Ein Jäger aus Kurpfalz

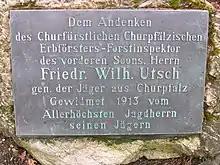
1913 inscription by Kaiser Wilhelm II at the lodge for Friedrich Wilhelm Utsch

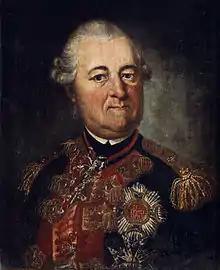
Elector Karl Theodor of the Palatinate, who sponsored many hunts

Various people have been suggested to be the hunter that is the subject of the song. One common guess is , head-forester for the Bishop of Mainz in the Soonwald in the 18th century. In the tradition that suggests Utsch was the subject, the original creator of the lyrics was Martinus Klein, a Carmelite friar. Another proposal is John Casimir of the Palatinate-Simmern (German: Johann Kasimir), although this would imply a very early date for the creation of the song as John Casimir lived in the 16th century. Other prospects include , who served as forester of the Soonwald from 1719 to 1757 before Utsch, and Charles Theodore, Elector of Bavaria (German: Karl Theodor), who was count palatine of the Rhine from 1777 until 1799 and was known to both enjoy hunting and to have fathered a number of extramarital children. Charles Theodore was also a member of the Order of Saint Hubert, which would fit with the "Hubertus" lyric in the third stanza; Hubertus was the patron saint of hunting.